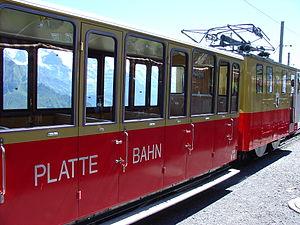
Schynige Platte est une gare ferroviaire suisse, terminus du chemin de fer à crémaillère Schynige Platte-Bahn à une altitude de 1 967 mètres, dans l'oberland bernois.
Le chemin de fer de la Schynige Platte est une ligne de chemin de fer à crémaillère suisse reliant, depuis le 14 juin 1893, Wilderswil à la gare de Schynige Platte, dans le canton de Berne.